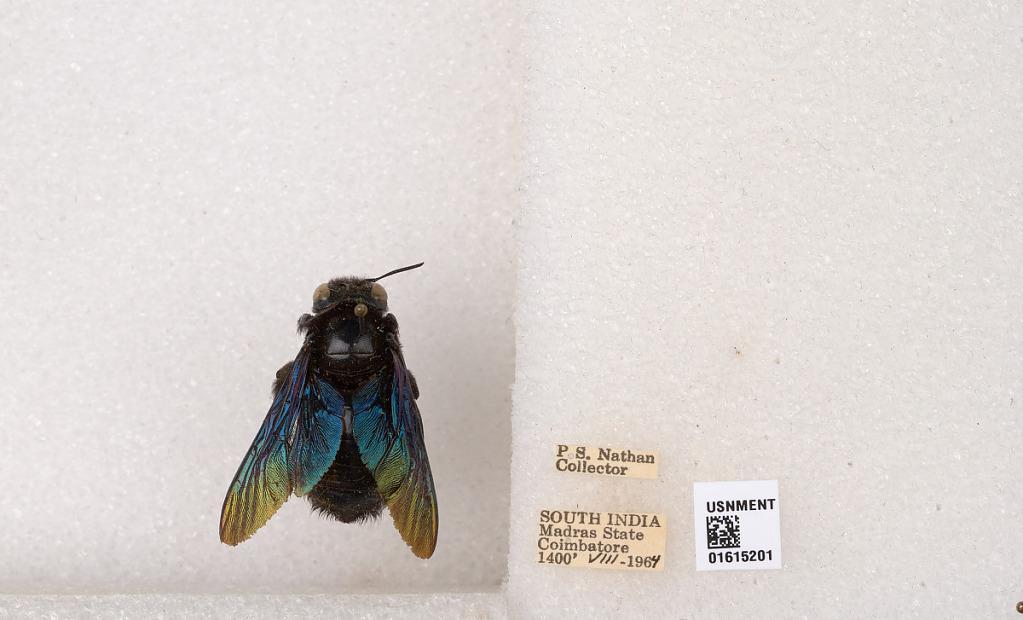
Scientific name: Xylocopa (Biluna) auripennis auripennis Lepeletier
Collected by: P. Nathan
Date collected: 1964-8-1
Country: India
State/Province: Tamil Nadu
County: Coimbatore
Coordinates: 10.9955, 76.9034